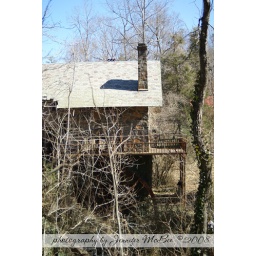
Old water wheel building at Allison Woods in Statesville